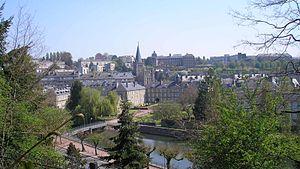
Vire (France, Normandie). Vue de la place du Château vers l'église Sainte-Anne.